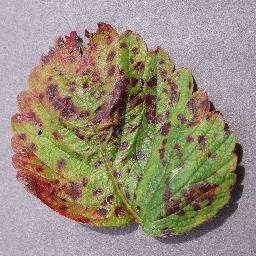
Label: Strawberry___Leaf_scorch